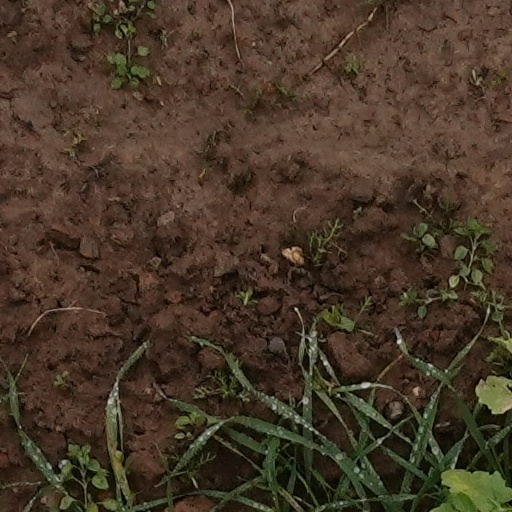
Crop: wheat